Susanna Rowson

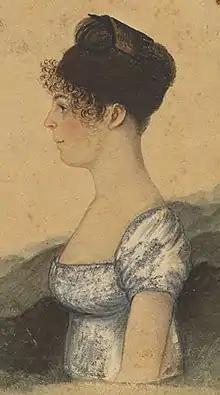

Susanna Rowson, née Haswell (1762 – 2 March 1824), was a British-American novelist, poet, playwright, religious writer, stage actress, and educator. She was the first woman geographer and an early supporter of female education. She also wrote against slavery.